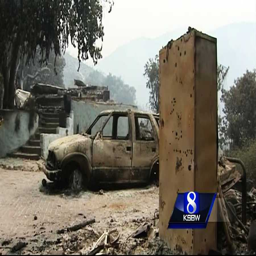
a destroyed home and car are seen .